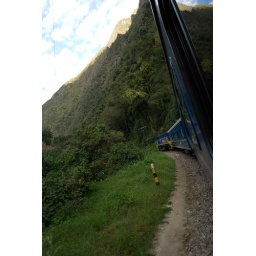
view from the train window in peru.